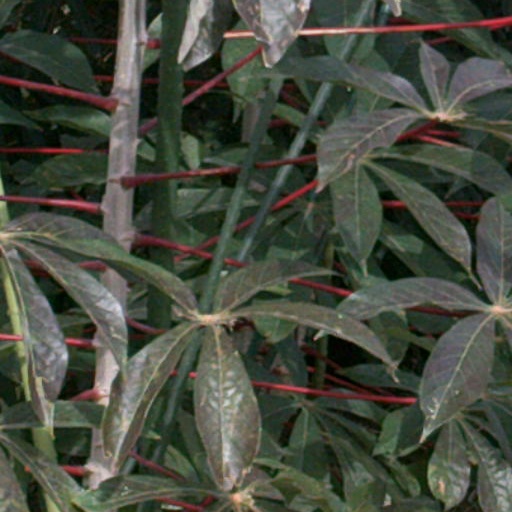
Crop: cassava